The Truthful Liar

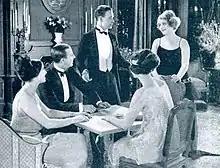
Still with Wanda Hawley and Guy Edward Hearn (standing)

The Truthful Liar is a lost 1922 American mystery silent film directed by Thomas N. Heffron and written by Percy Heath and Will J. Payne. The film stars Wanda Hawley, Guy Edward Hearn, Charles A. Stevenson, Casson Ferguson, Lloyd Whitlock, George Siegmann, and E. Alyn Warren. The film was released on April 23, 1922, by Paramount Pictures.